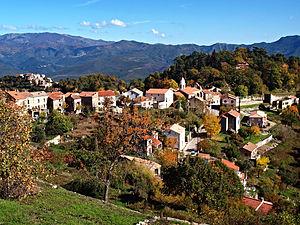
Santo-Pietro-di-Venaco est une commune française située dans la circonscription départementale de la Haute-Corse et le territoire de la collectivité de Corse. Le village appartient à l'ancienne piève de Venaco.